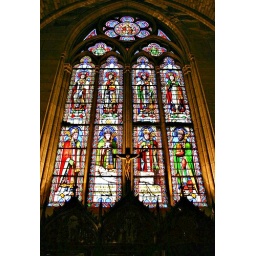
Stained glass windows in the Treasury at Notre Dame Cathedral